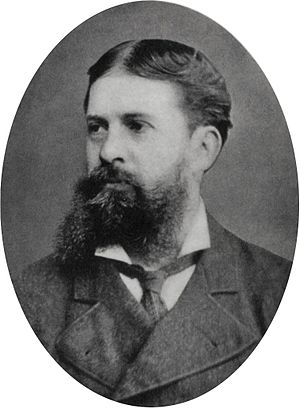
Universalieproblemet / Diskussionen i moderne tid ("i det moderne") / Realistiske positionen i det moderne / Charles Peirce
Charles Sanders Peirce